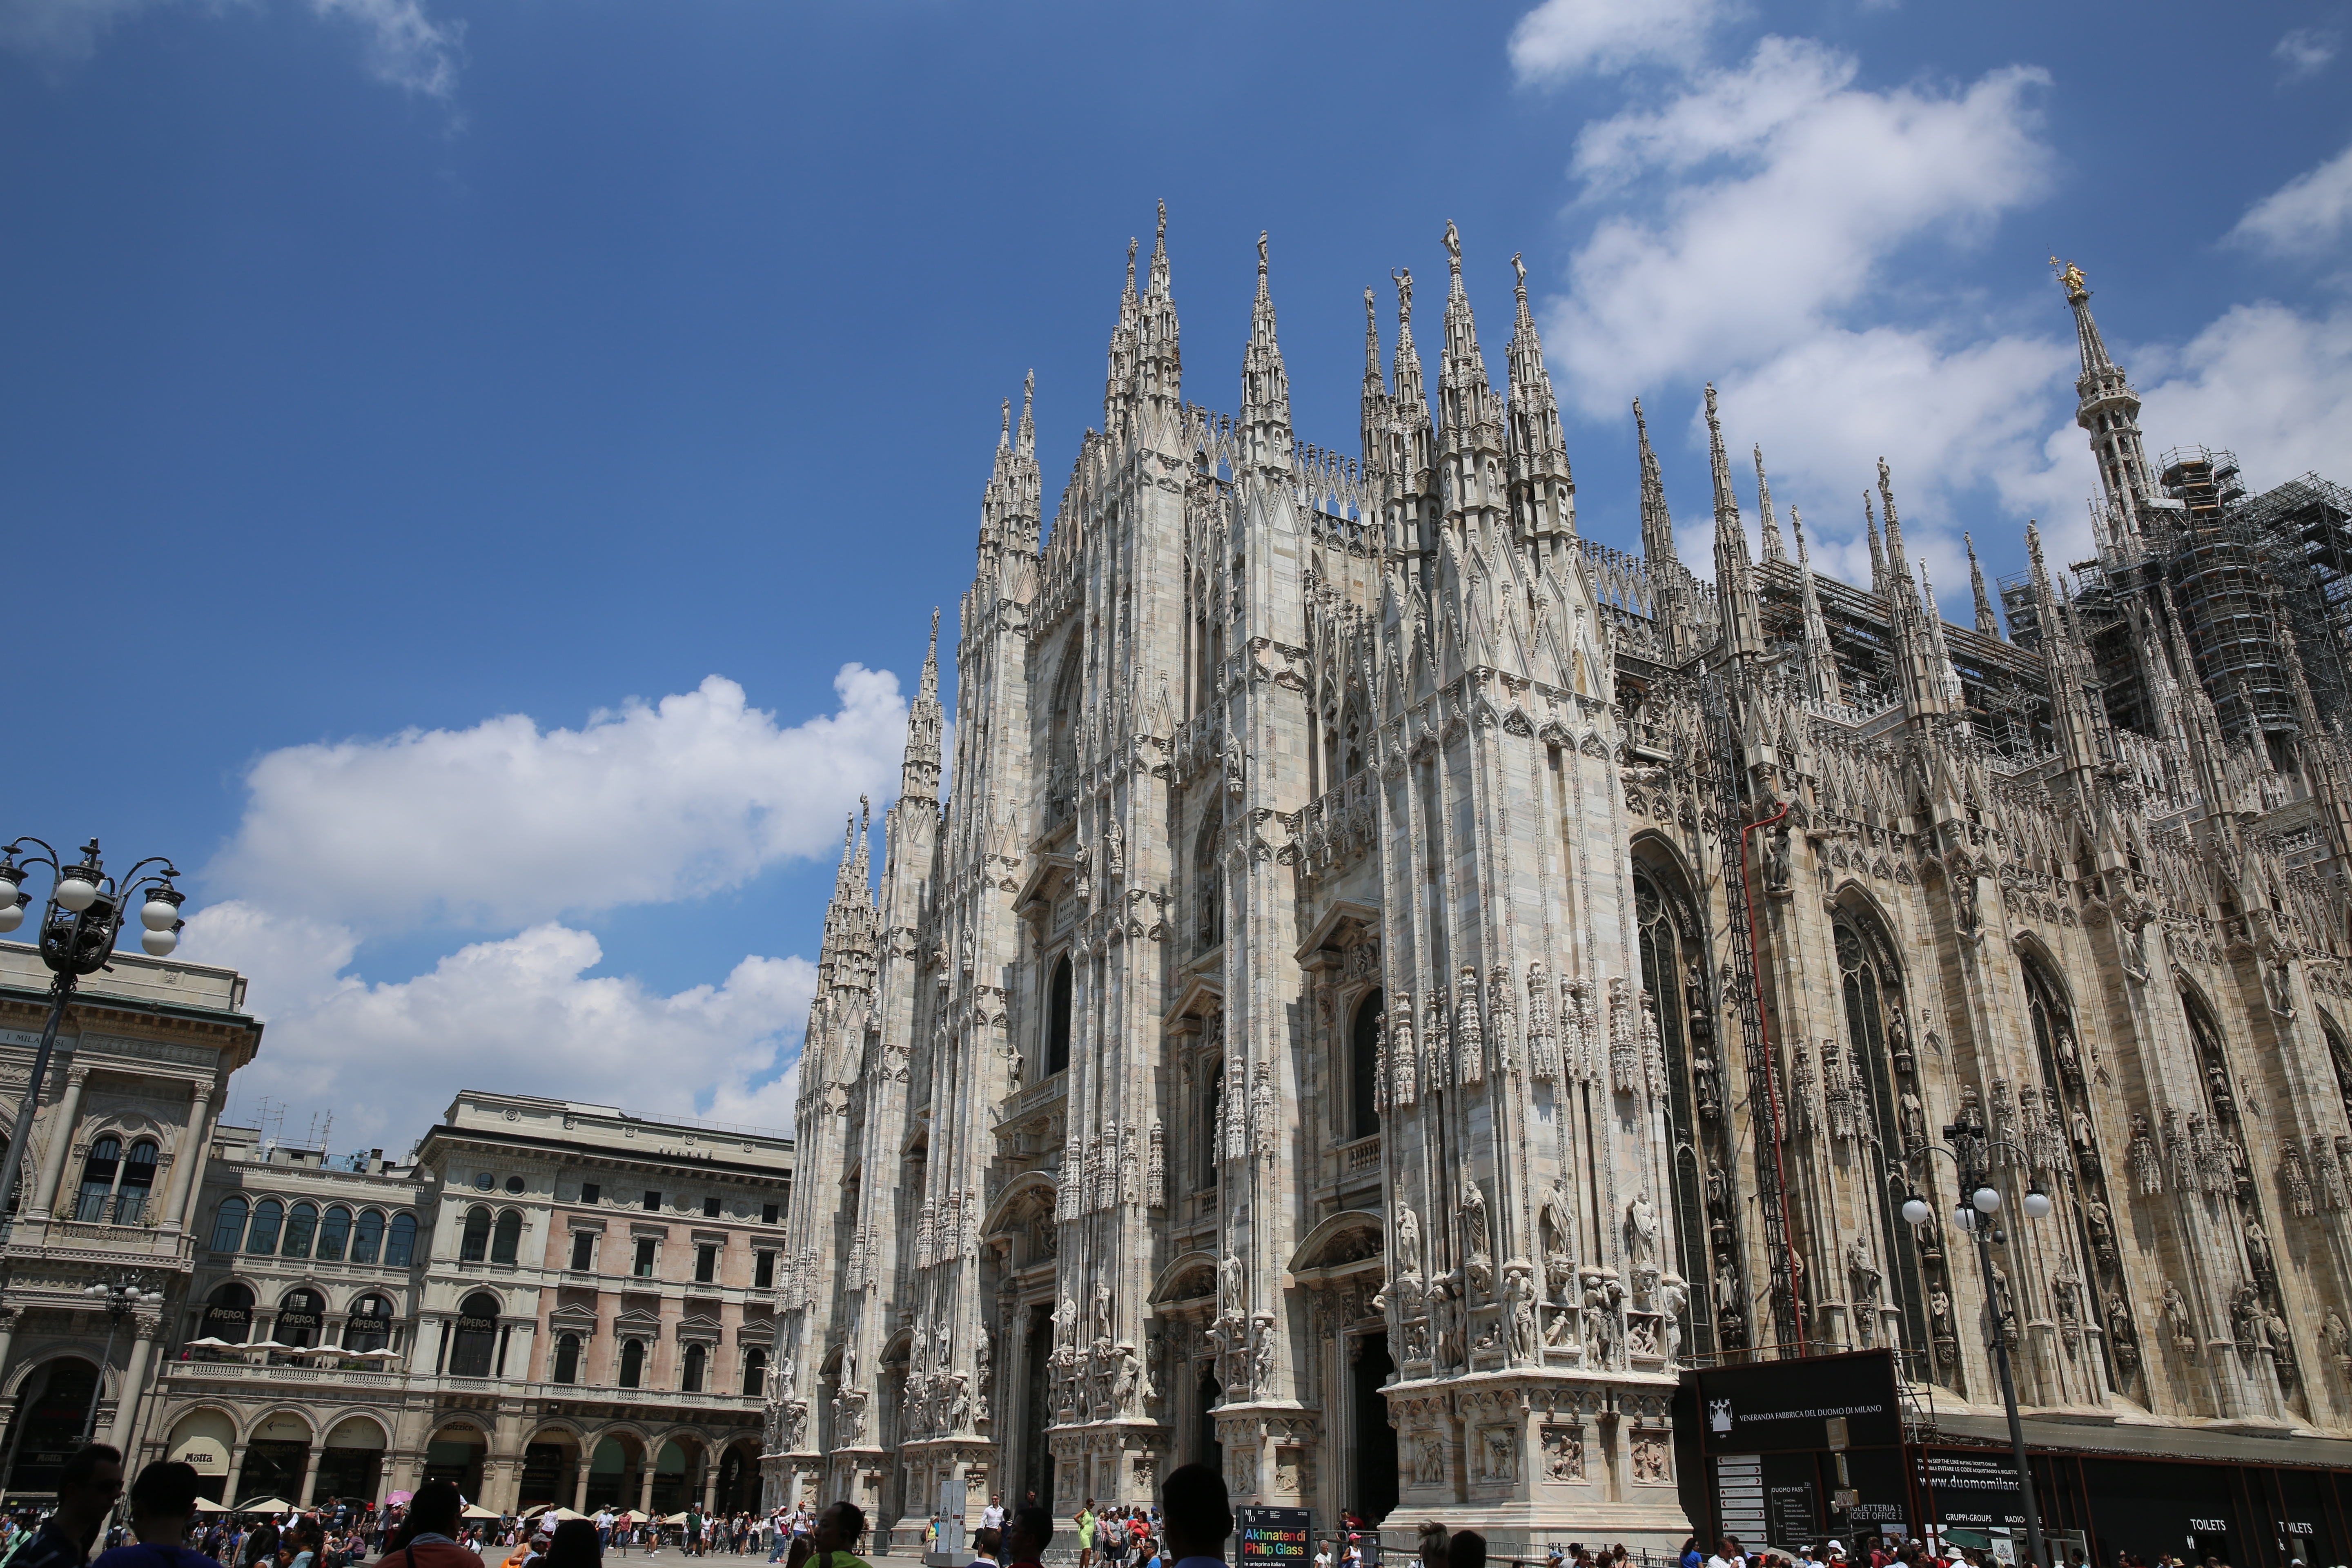
architecture, building, palace, city, skyscraper, cityscape, plaza, landmark, italy, facade, cathedral, place of worship, spire, milan, gothic architecture, tours, europe and america